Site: brandenburg
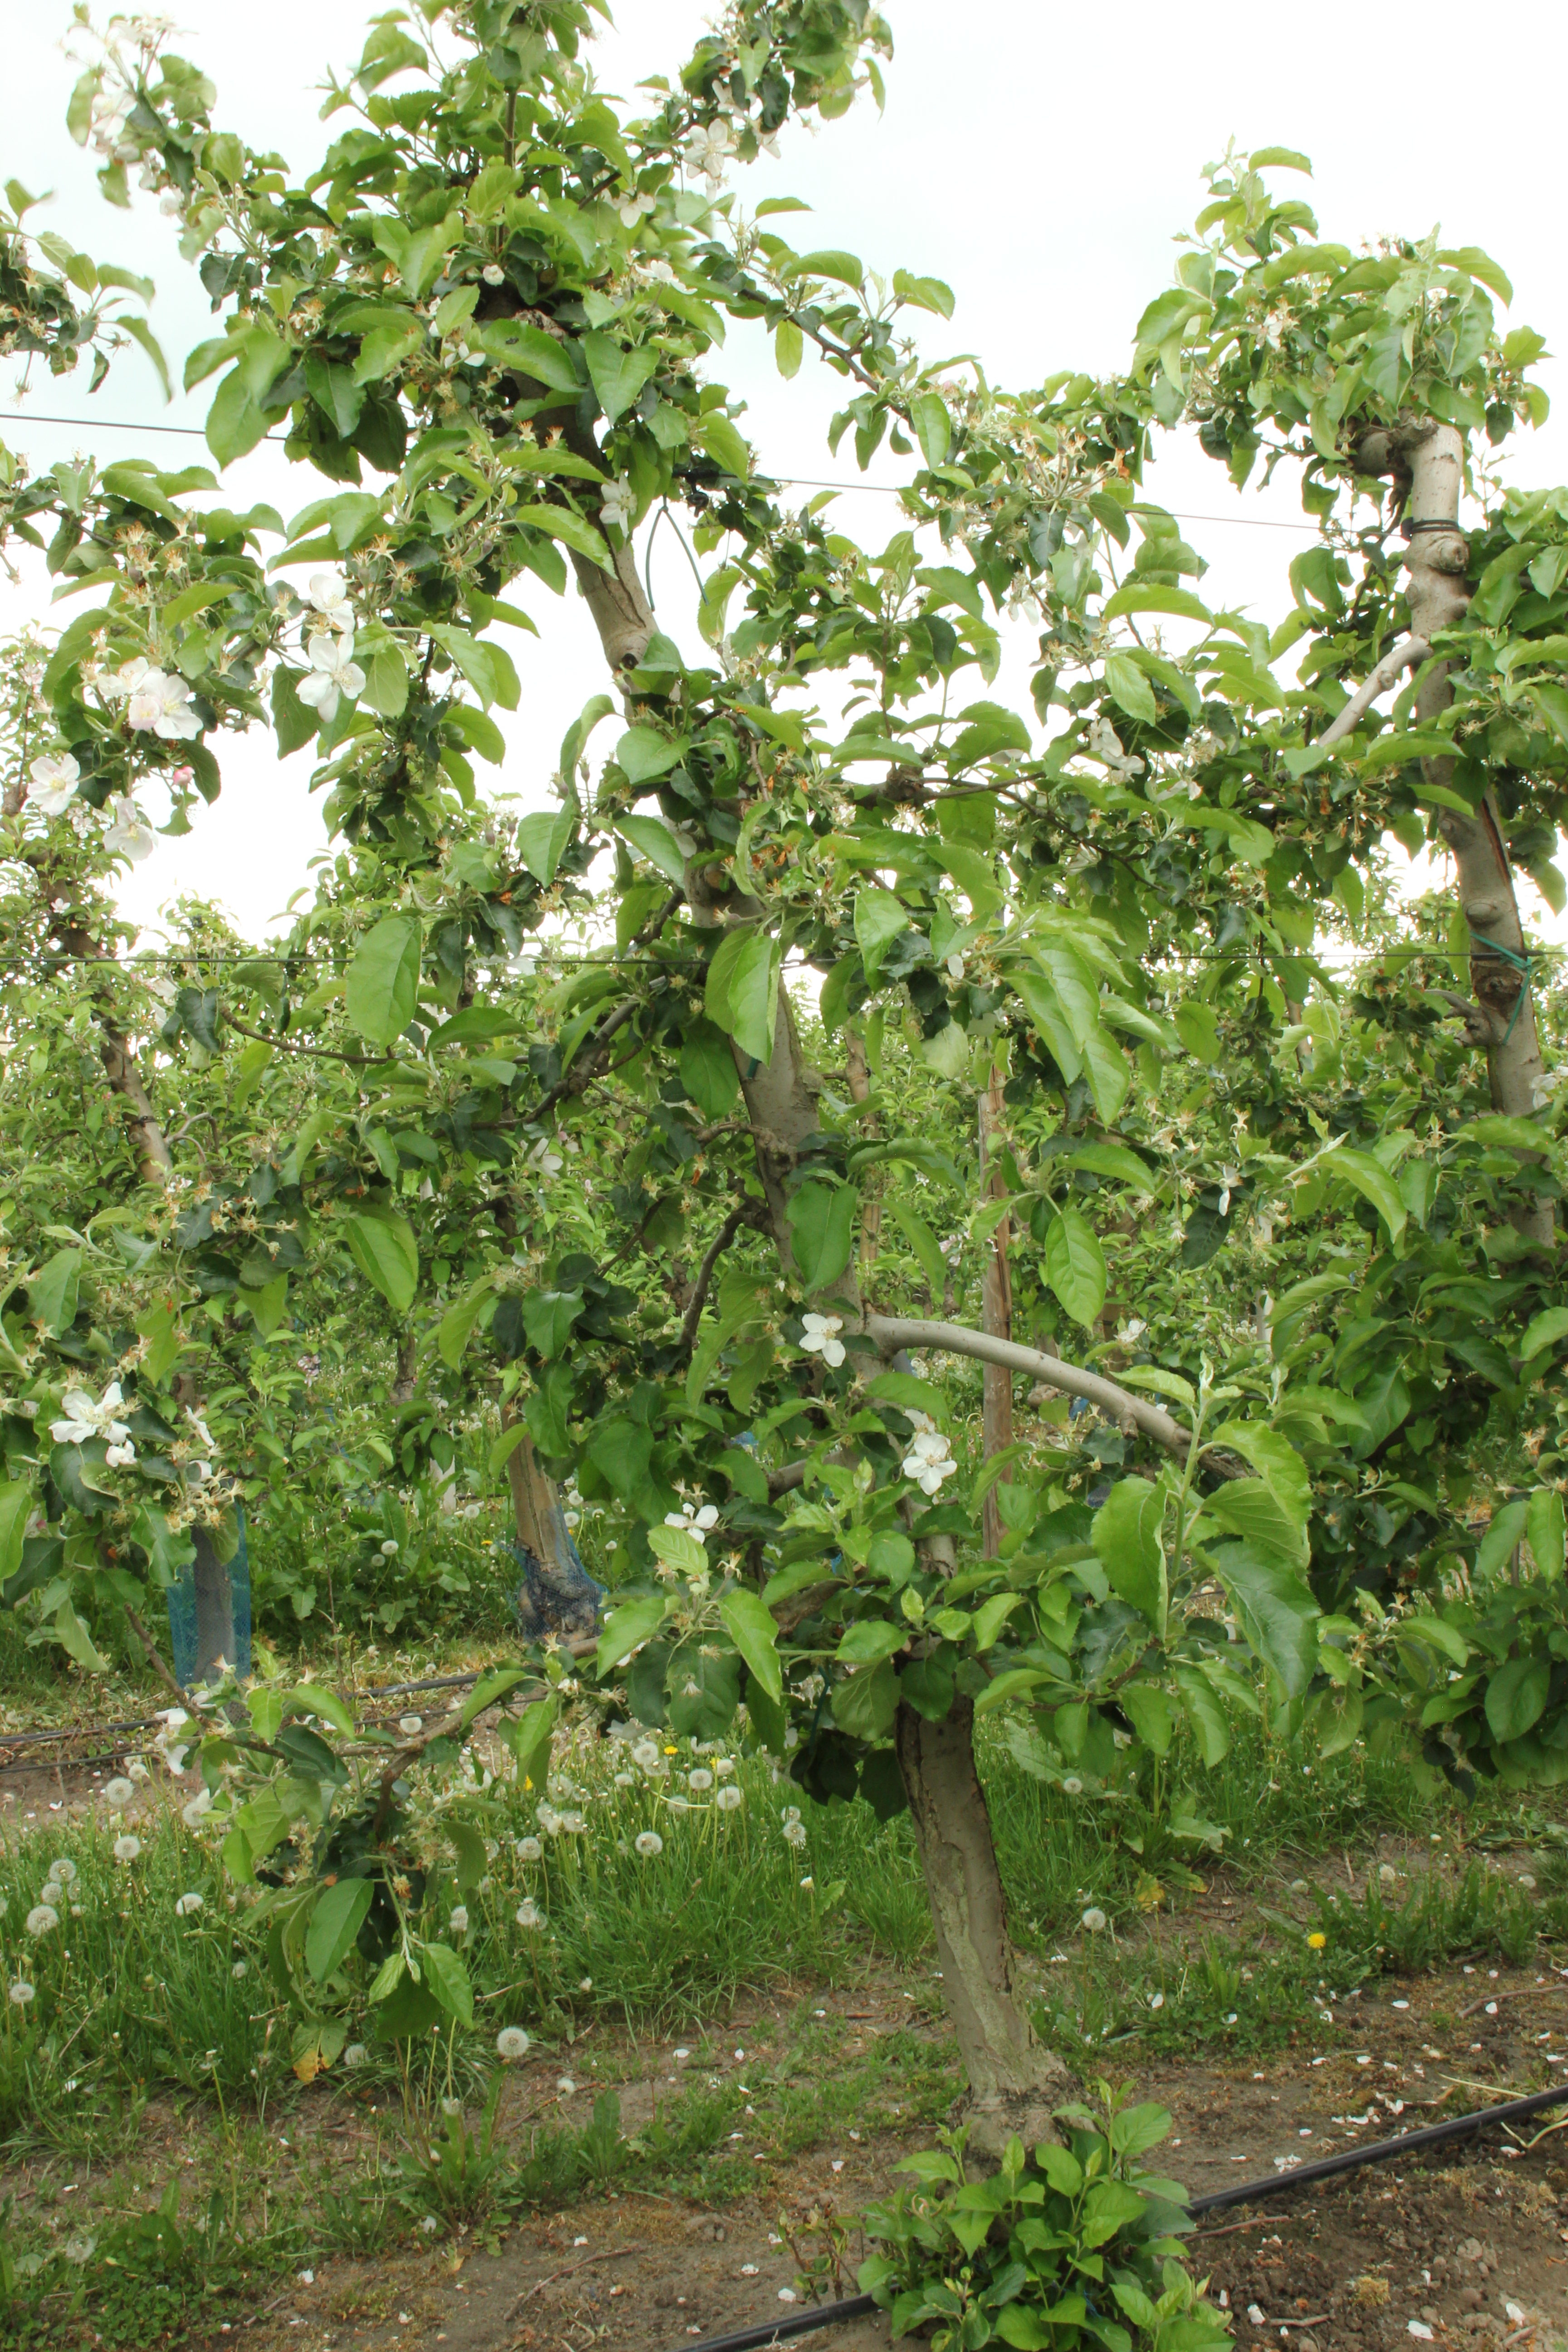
Growth stage (BBCH 67): Flowering